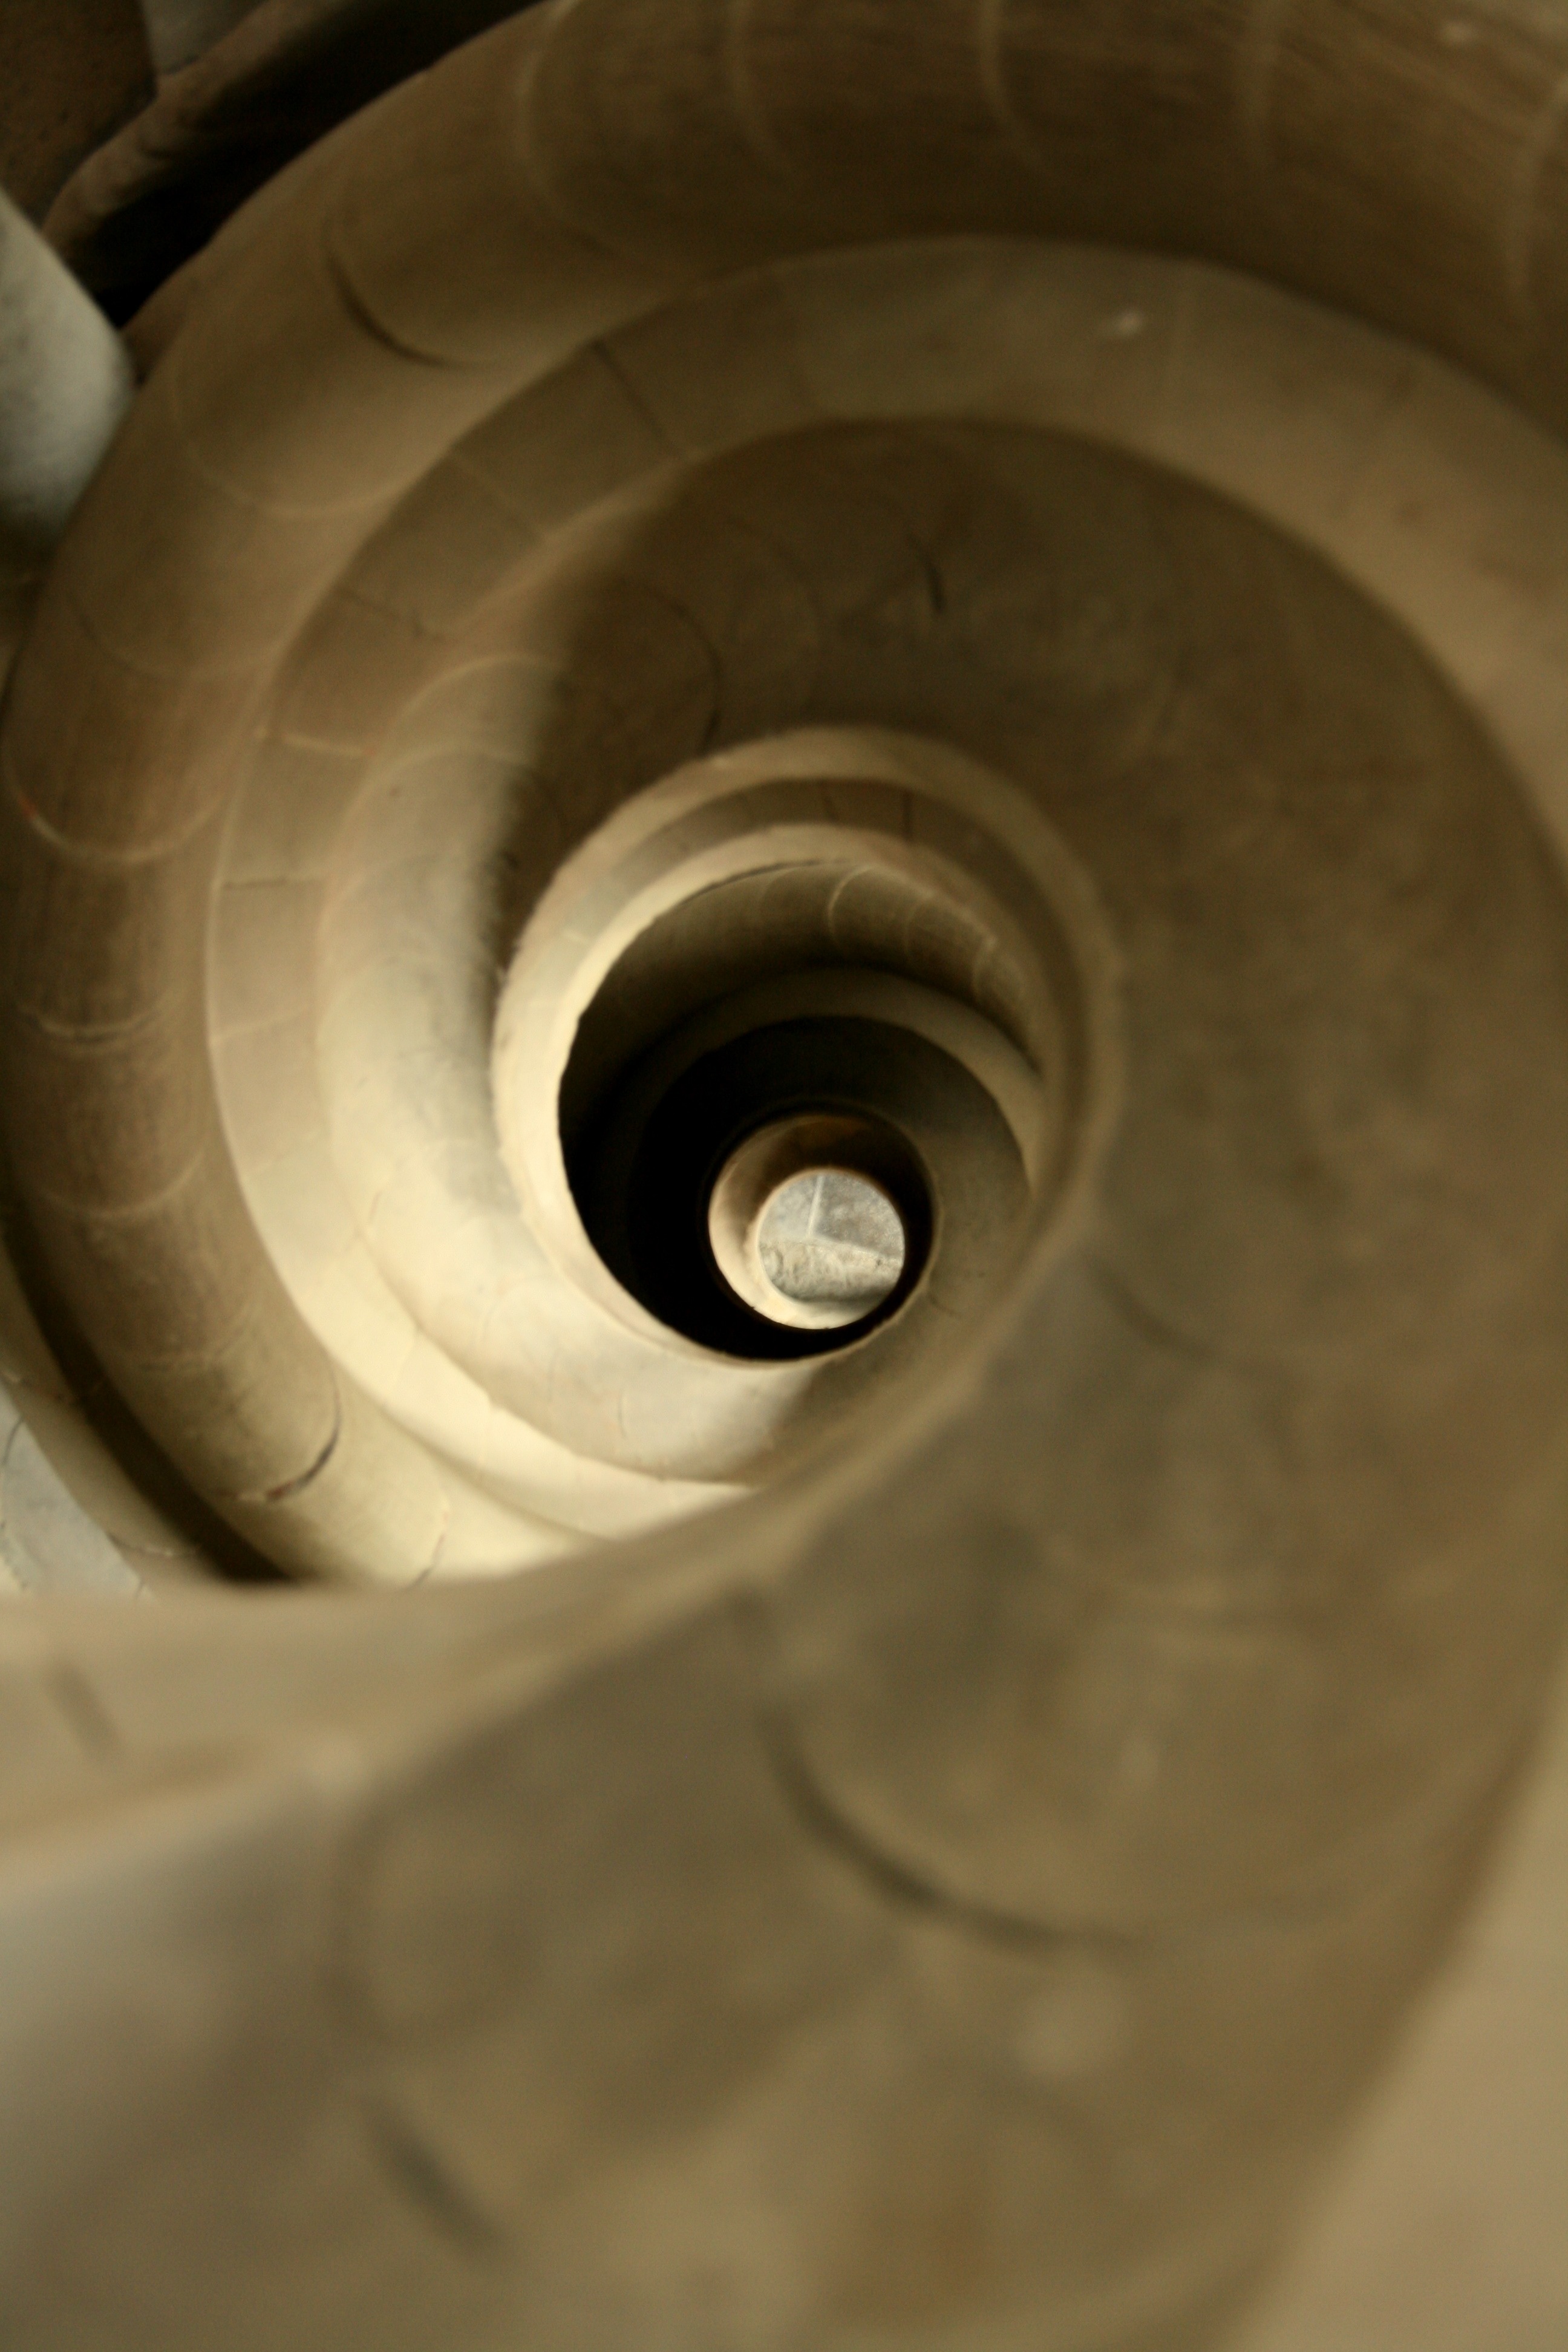
architecture, wheel, spiral, building, sink, circle, art, trap, plumbing fixture